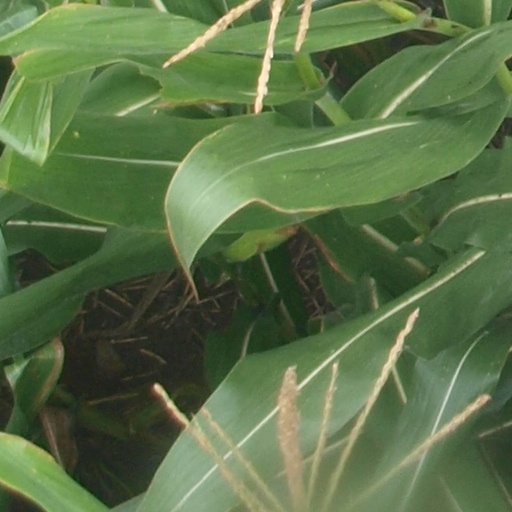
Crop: maize; corn